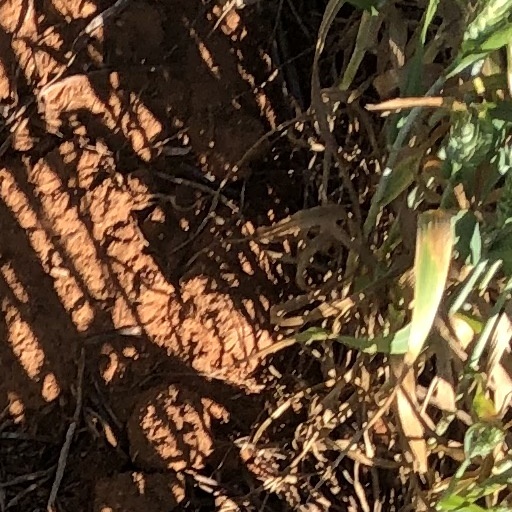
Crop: wheat